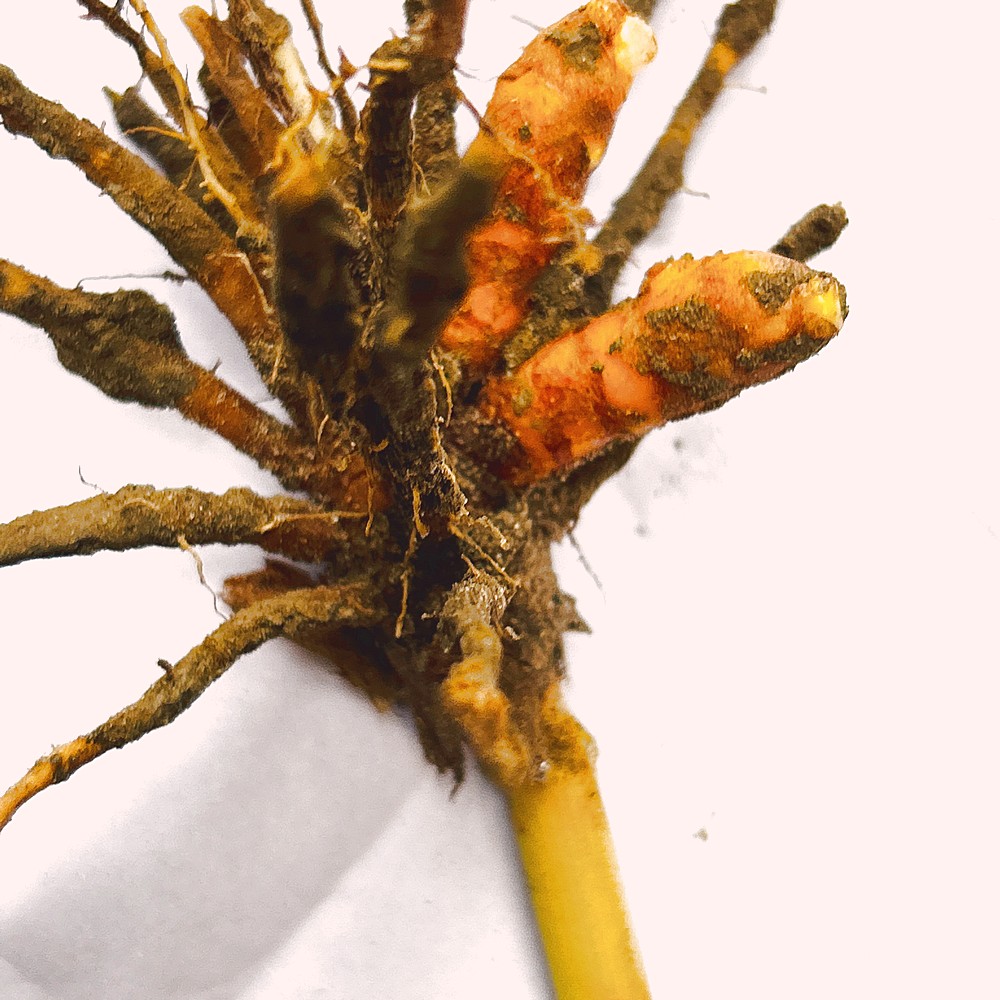
Label: Rhizome Healthy Root